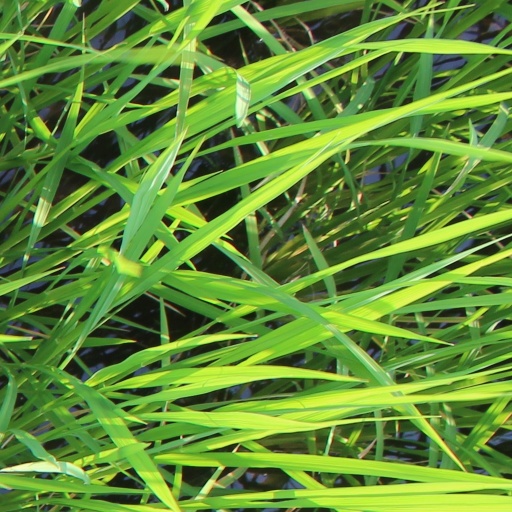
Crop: rice